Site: brandenburg
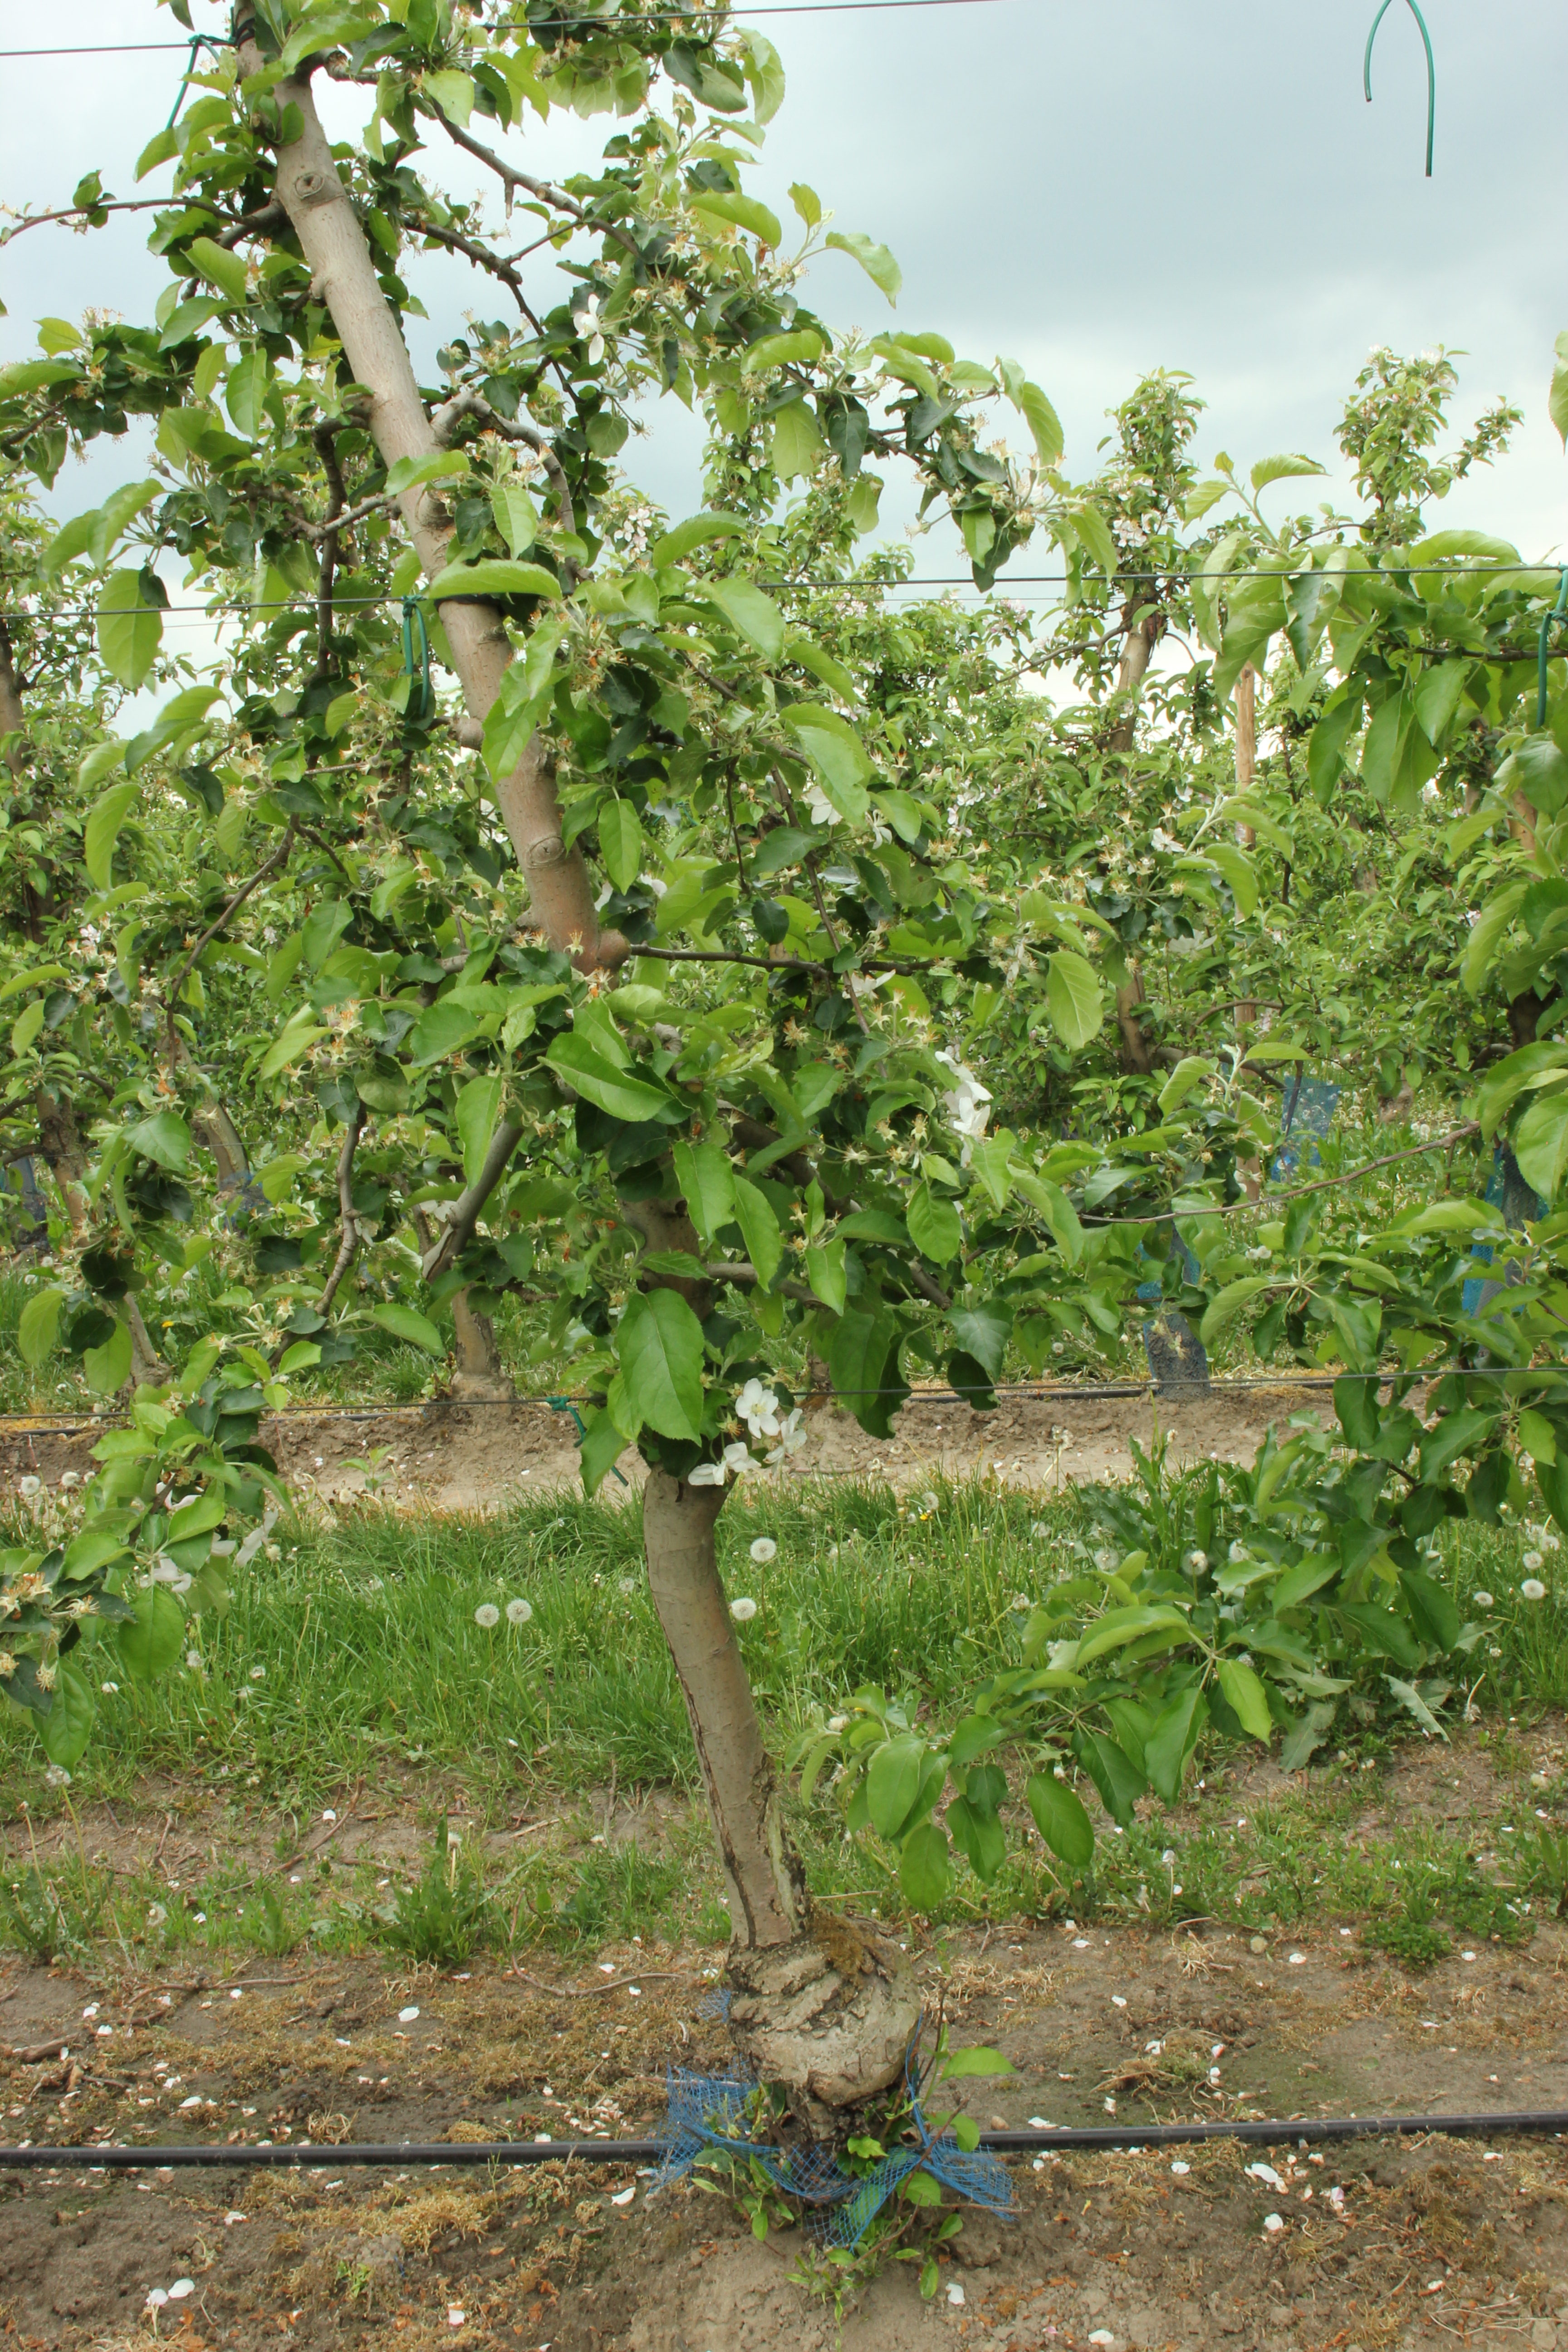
Growth stage (BBCH 67): Flowering